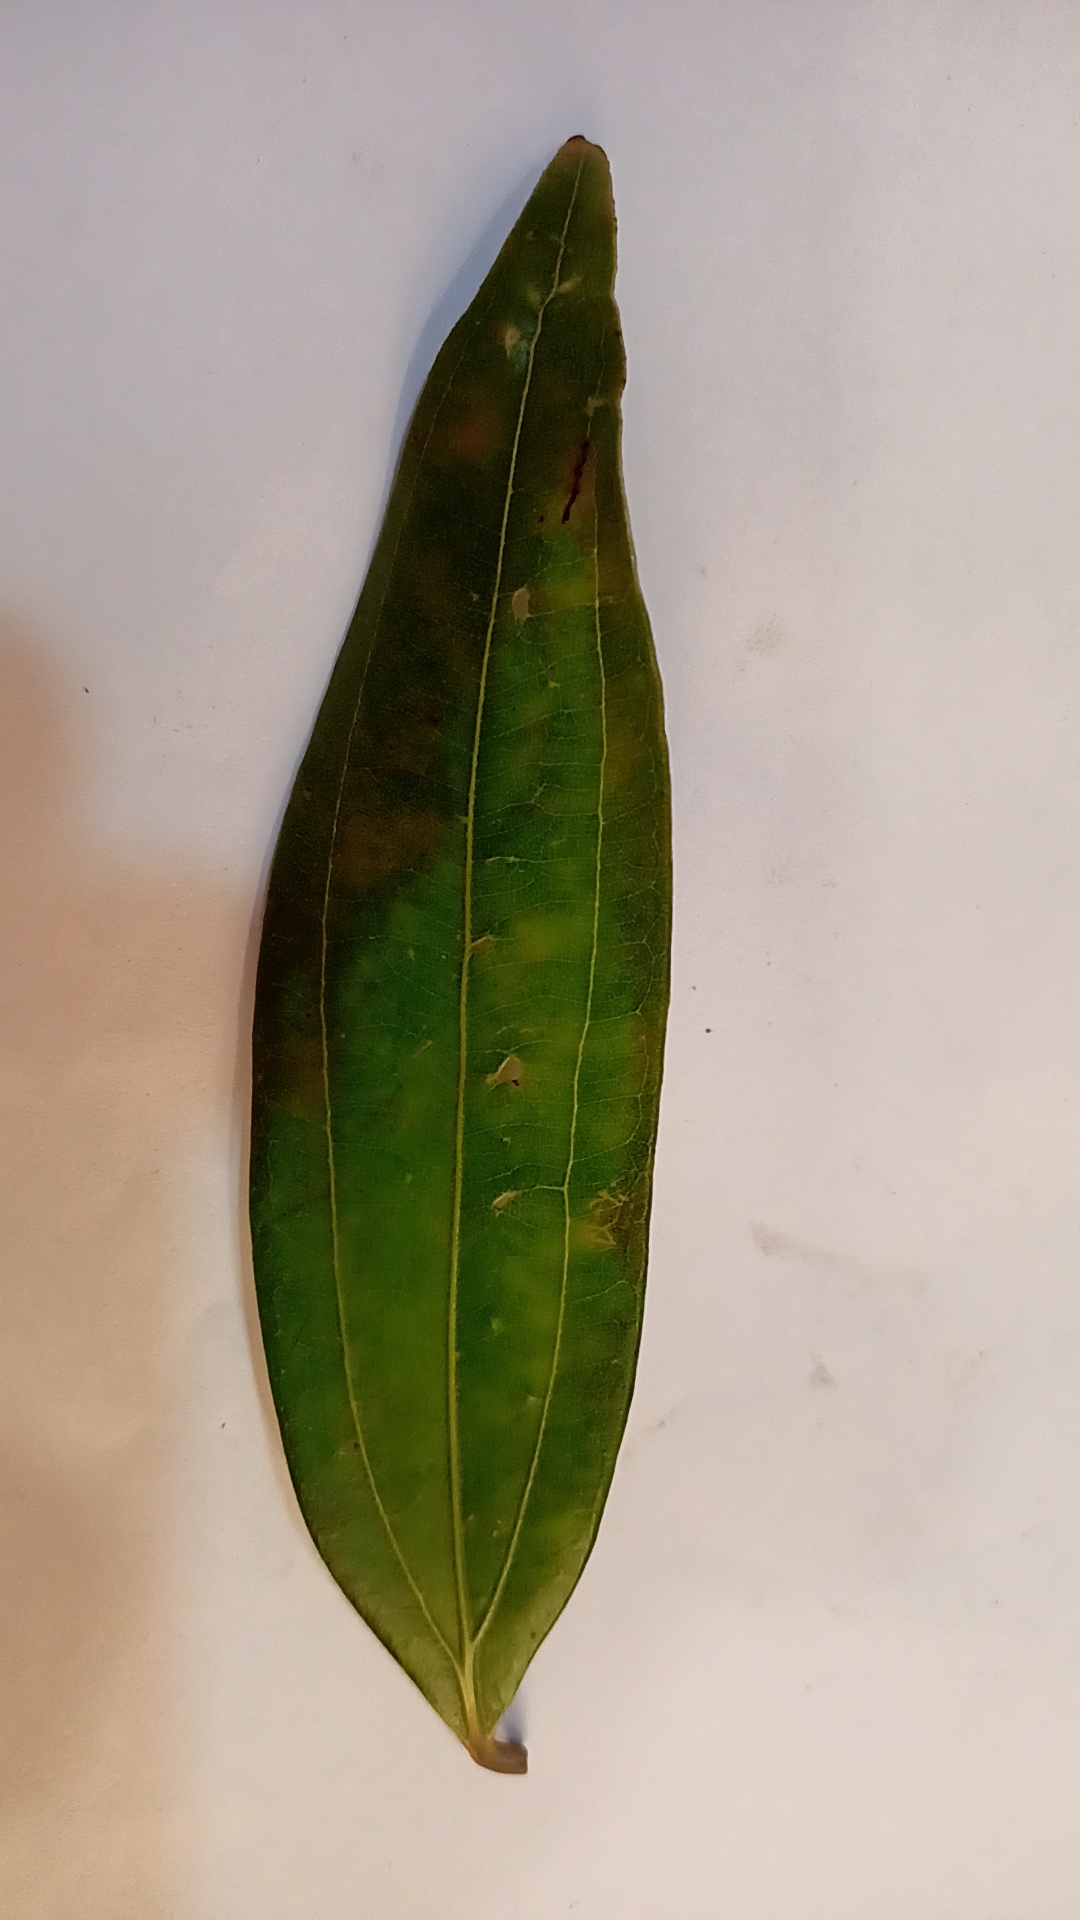
Label: Disease